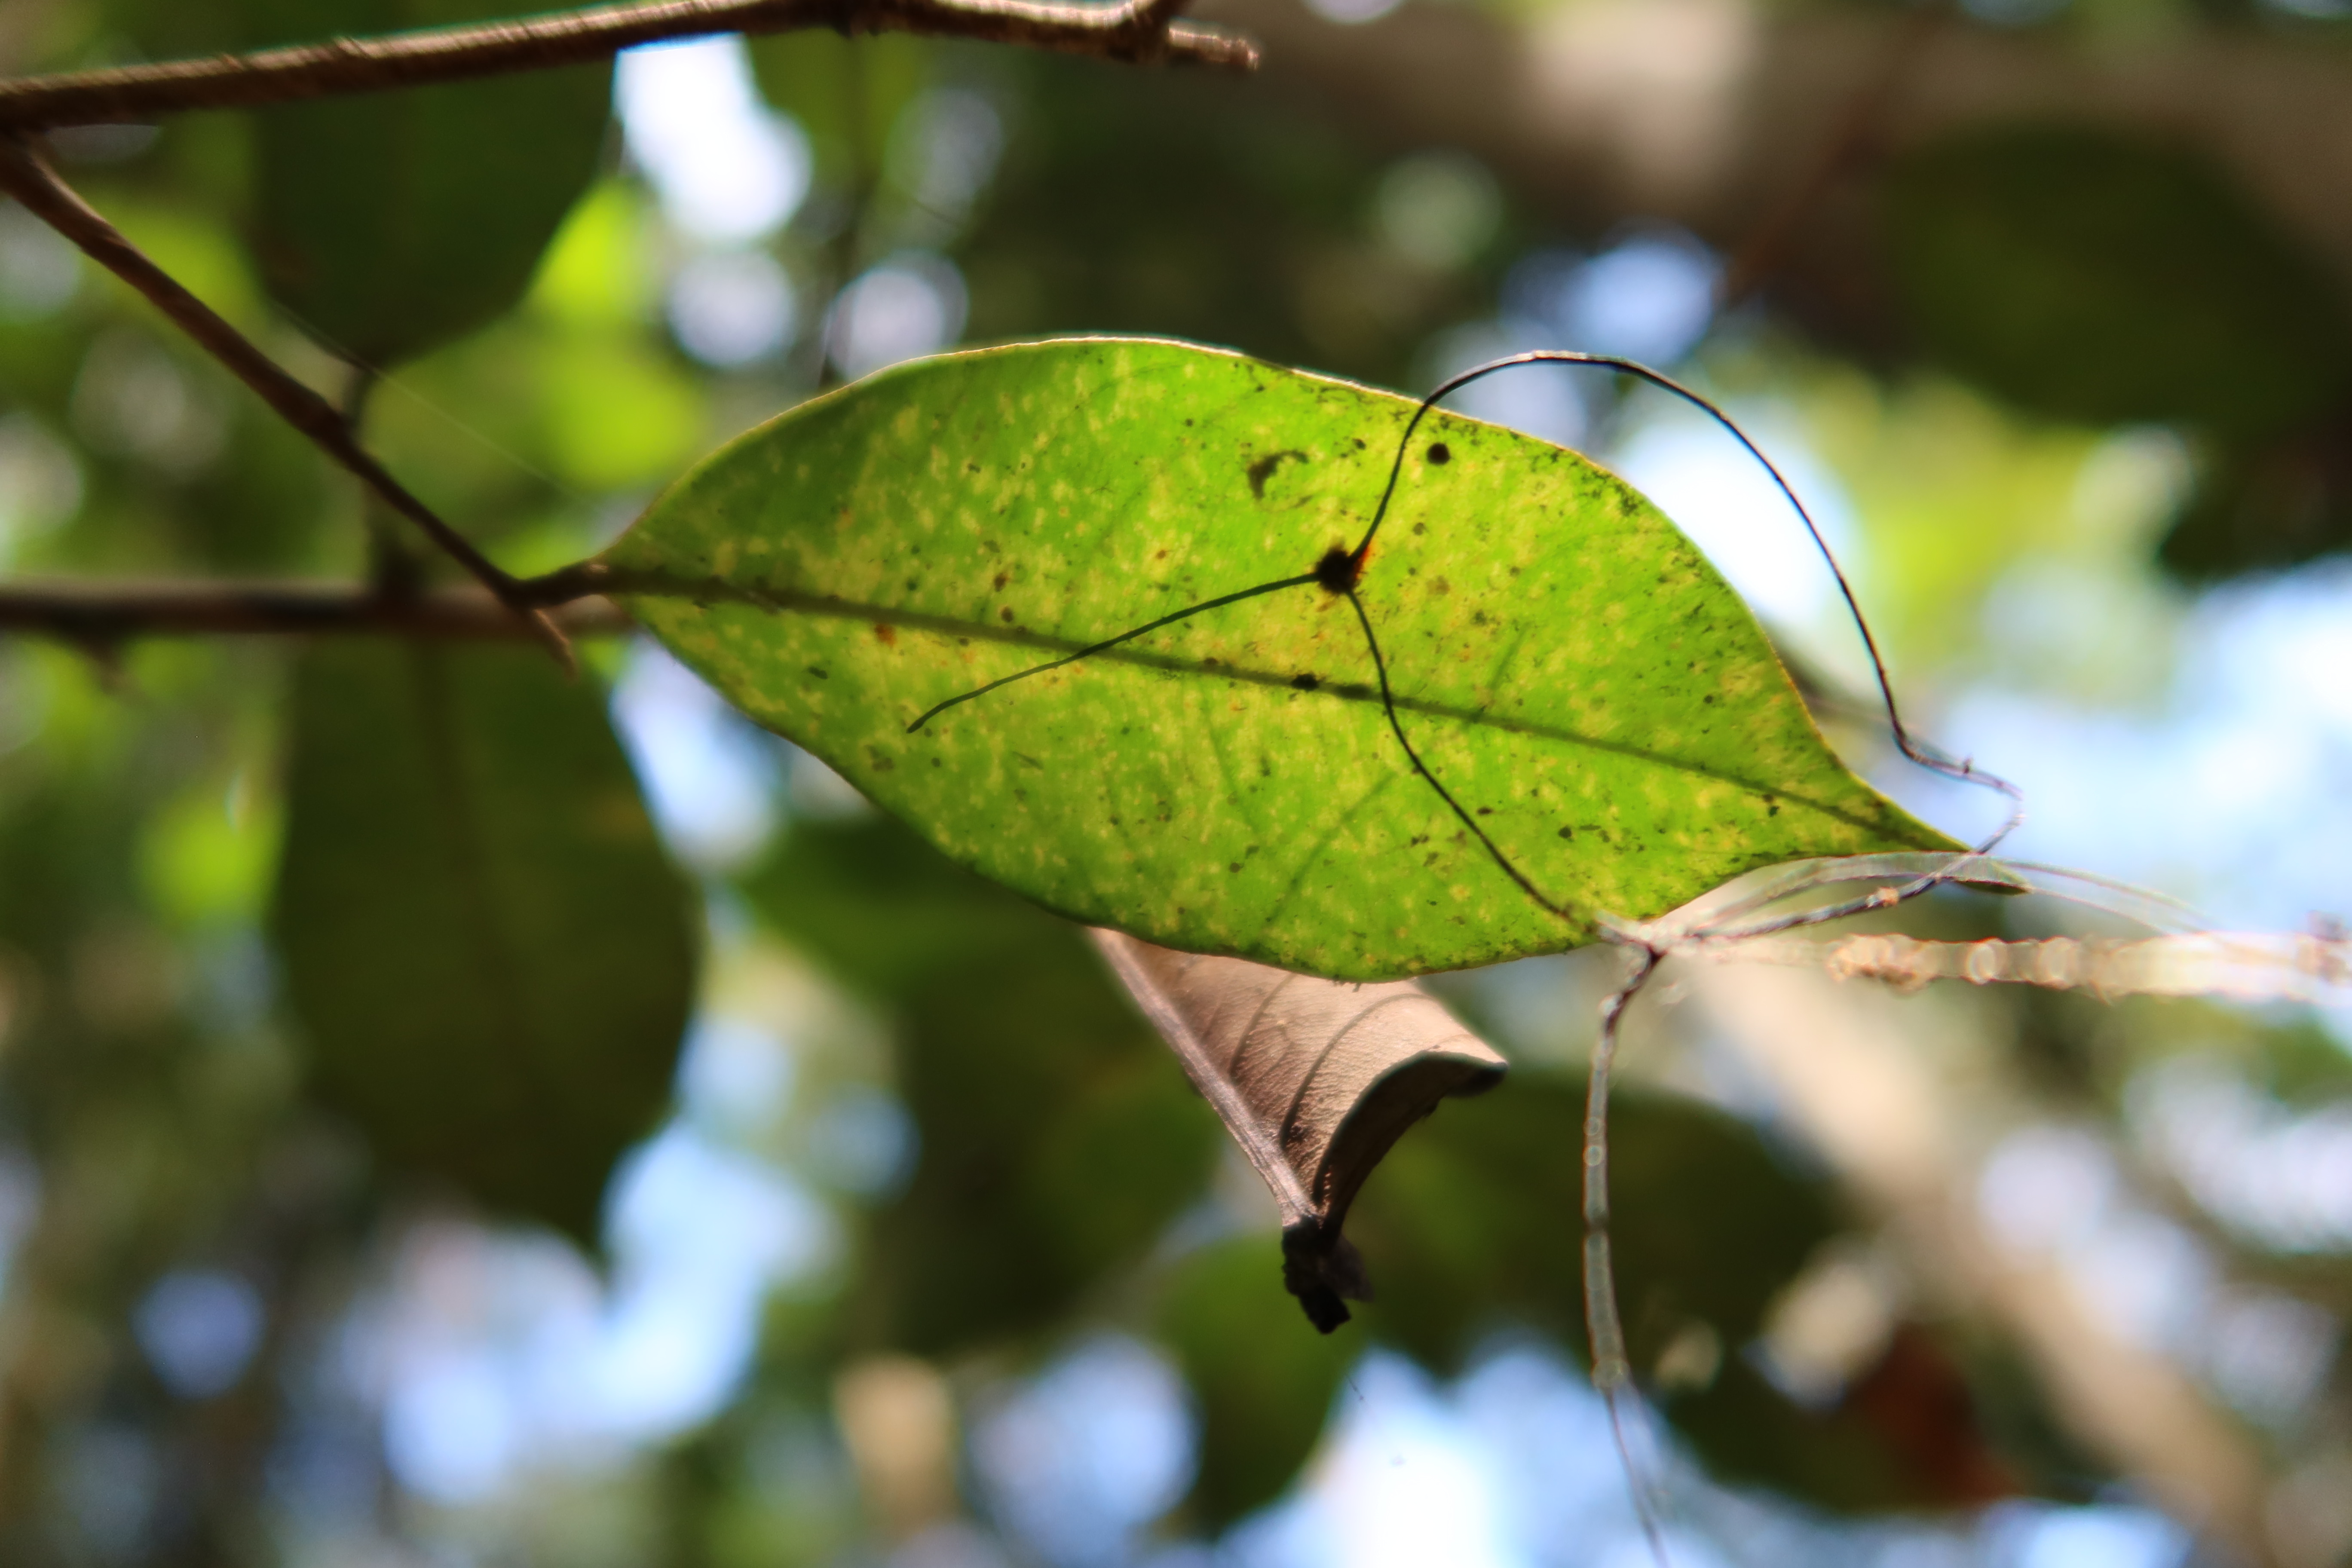
Label: Downy mildew